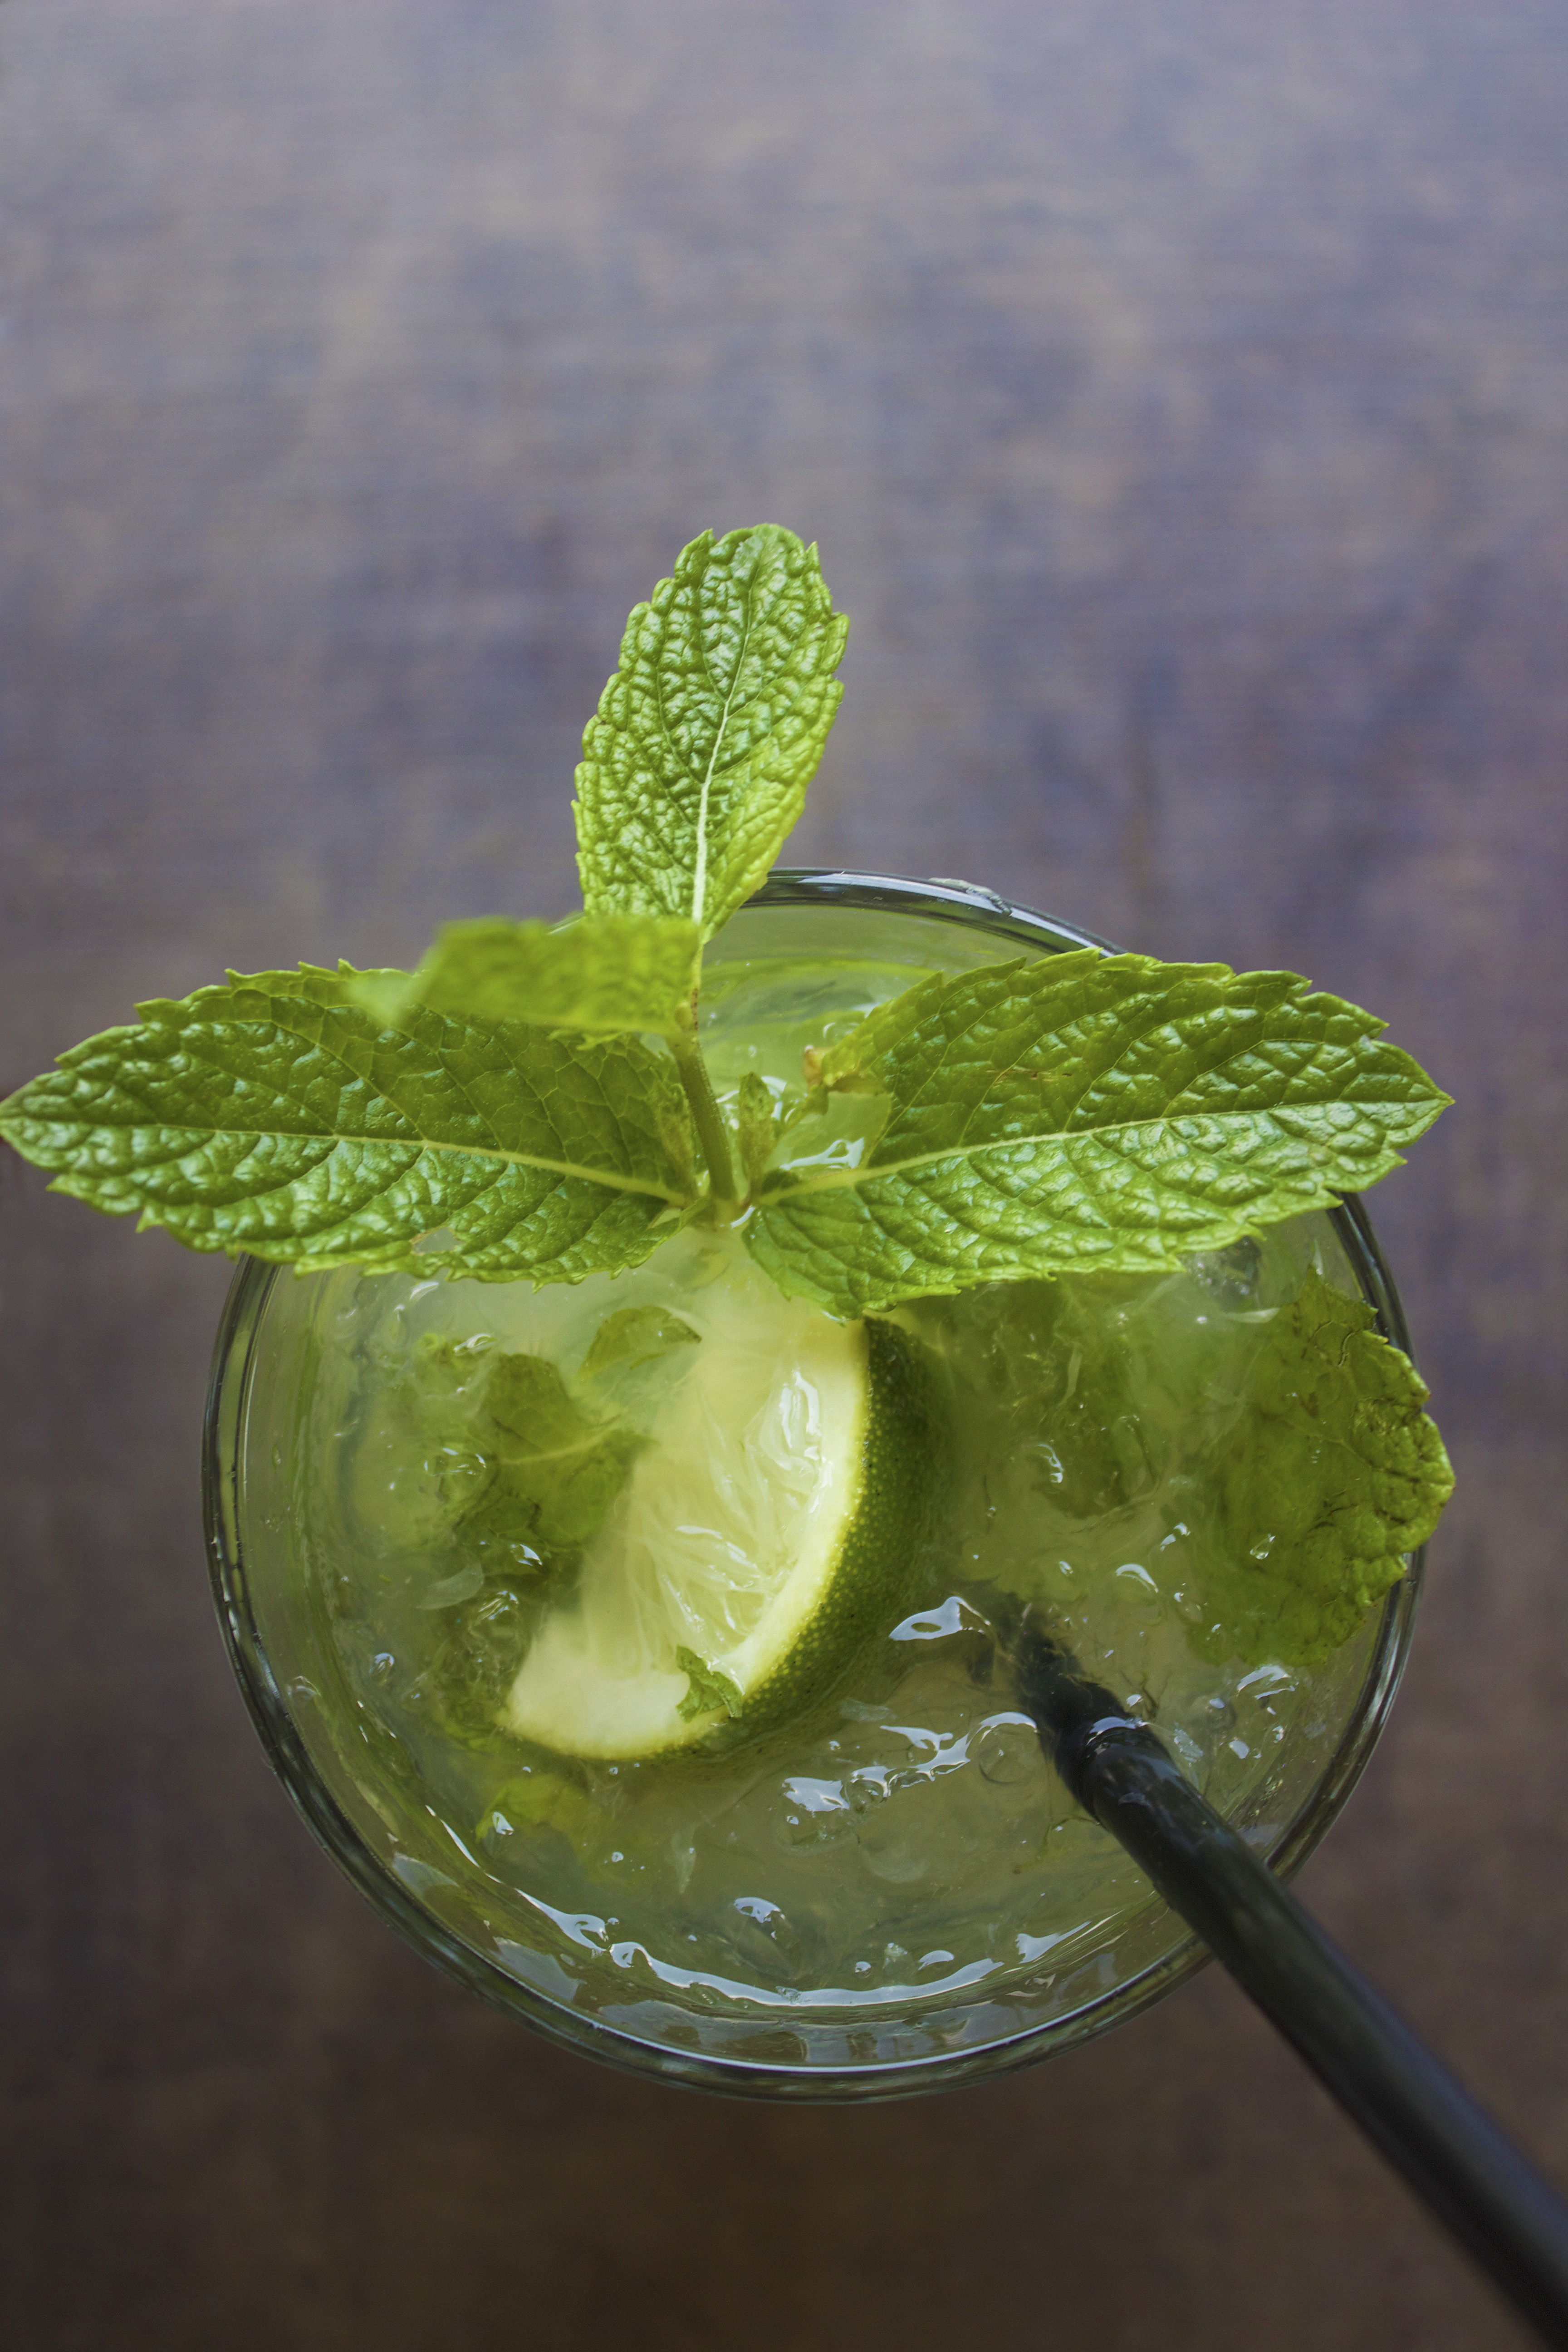
plant, leaf, flower, glass, green, herb, produce, drink, mint, alcohol, cocktail, mojito, lime, mix, citrus, macro photography, flowering plant, alcoholic beverage, land plant, mint julep